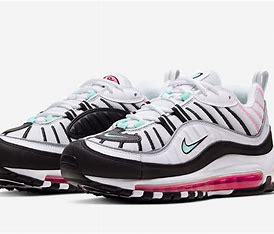
Brand: Nike
Model: Air Max 98